The Image Centre

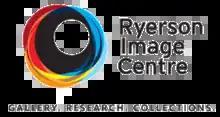
Former logo for the centre, used until July 2022.

The Image Centre (formerly known as the Ryerson Image Centre and the Ryerson Gallery and Research Centre) is a photography and art museum in Toronto, Ontario, Canada. The centre is a university museum operated by Toronto Metropolitan University (TMU), and is housed in a renovated and remodelled former warehouse building at Gould and Bond Streets on TMU's campus. The centre includes gallery, collections, teaching, research and exhibition spaces and shares the building with the School of Image Arts.